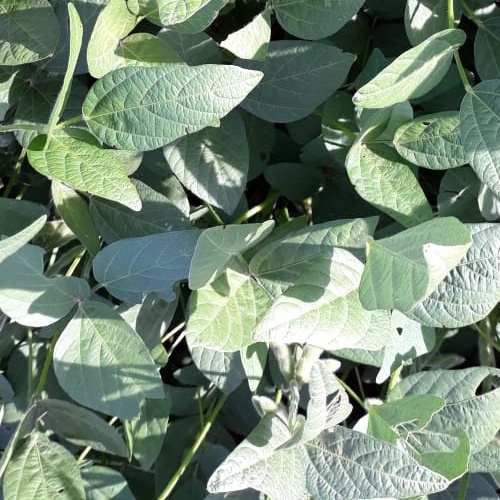
Label: Caterpillar